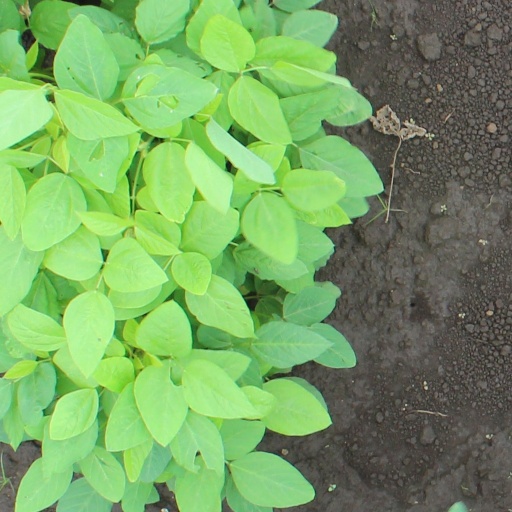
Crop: soybean